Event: Nepal Earthquake
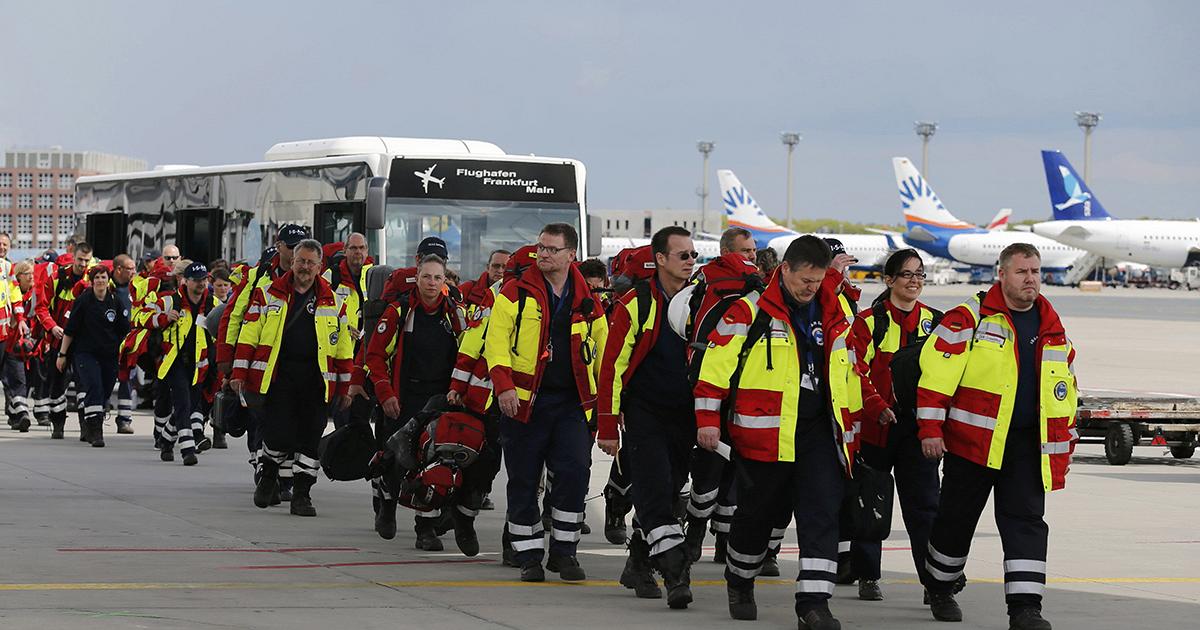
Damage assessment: no_damage